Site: brandenburg
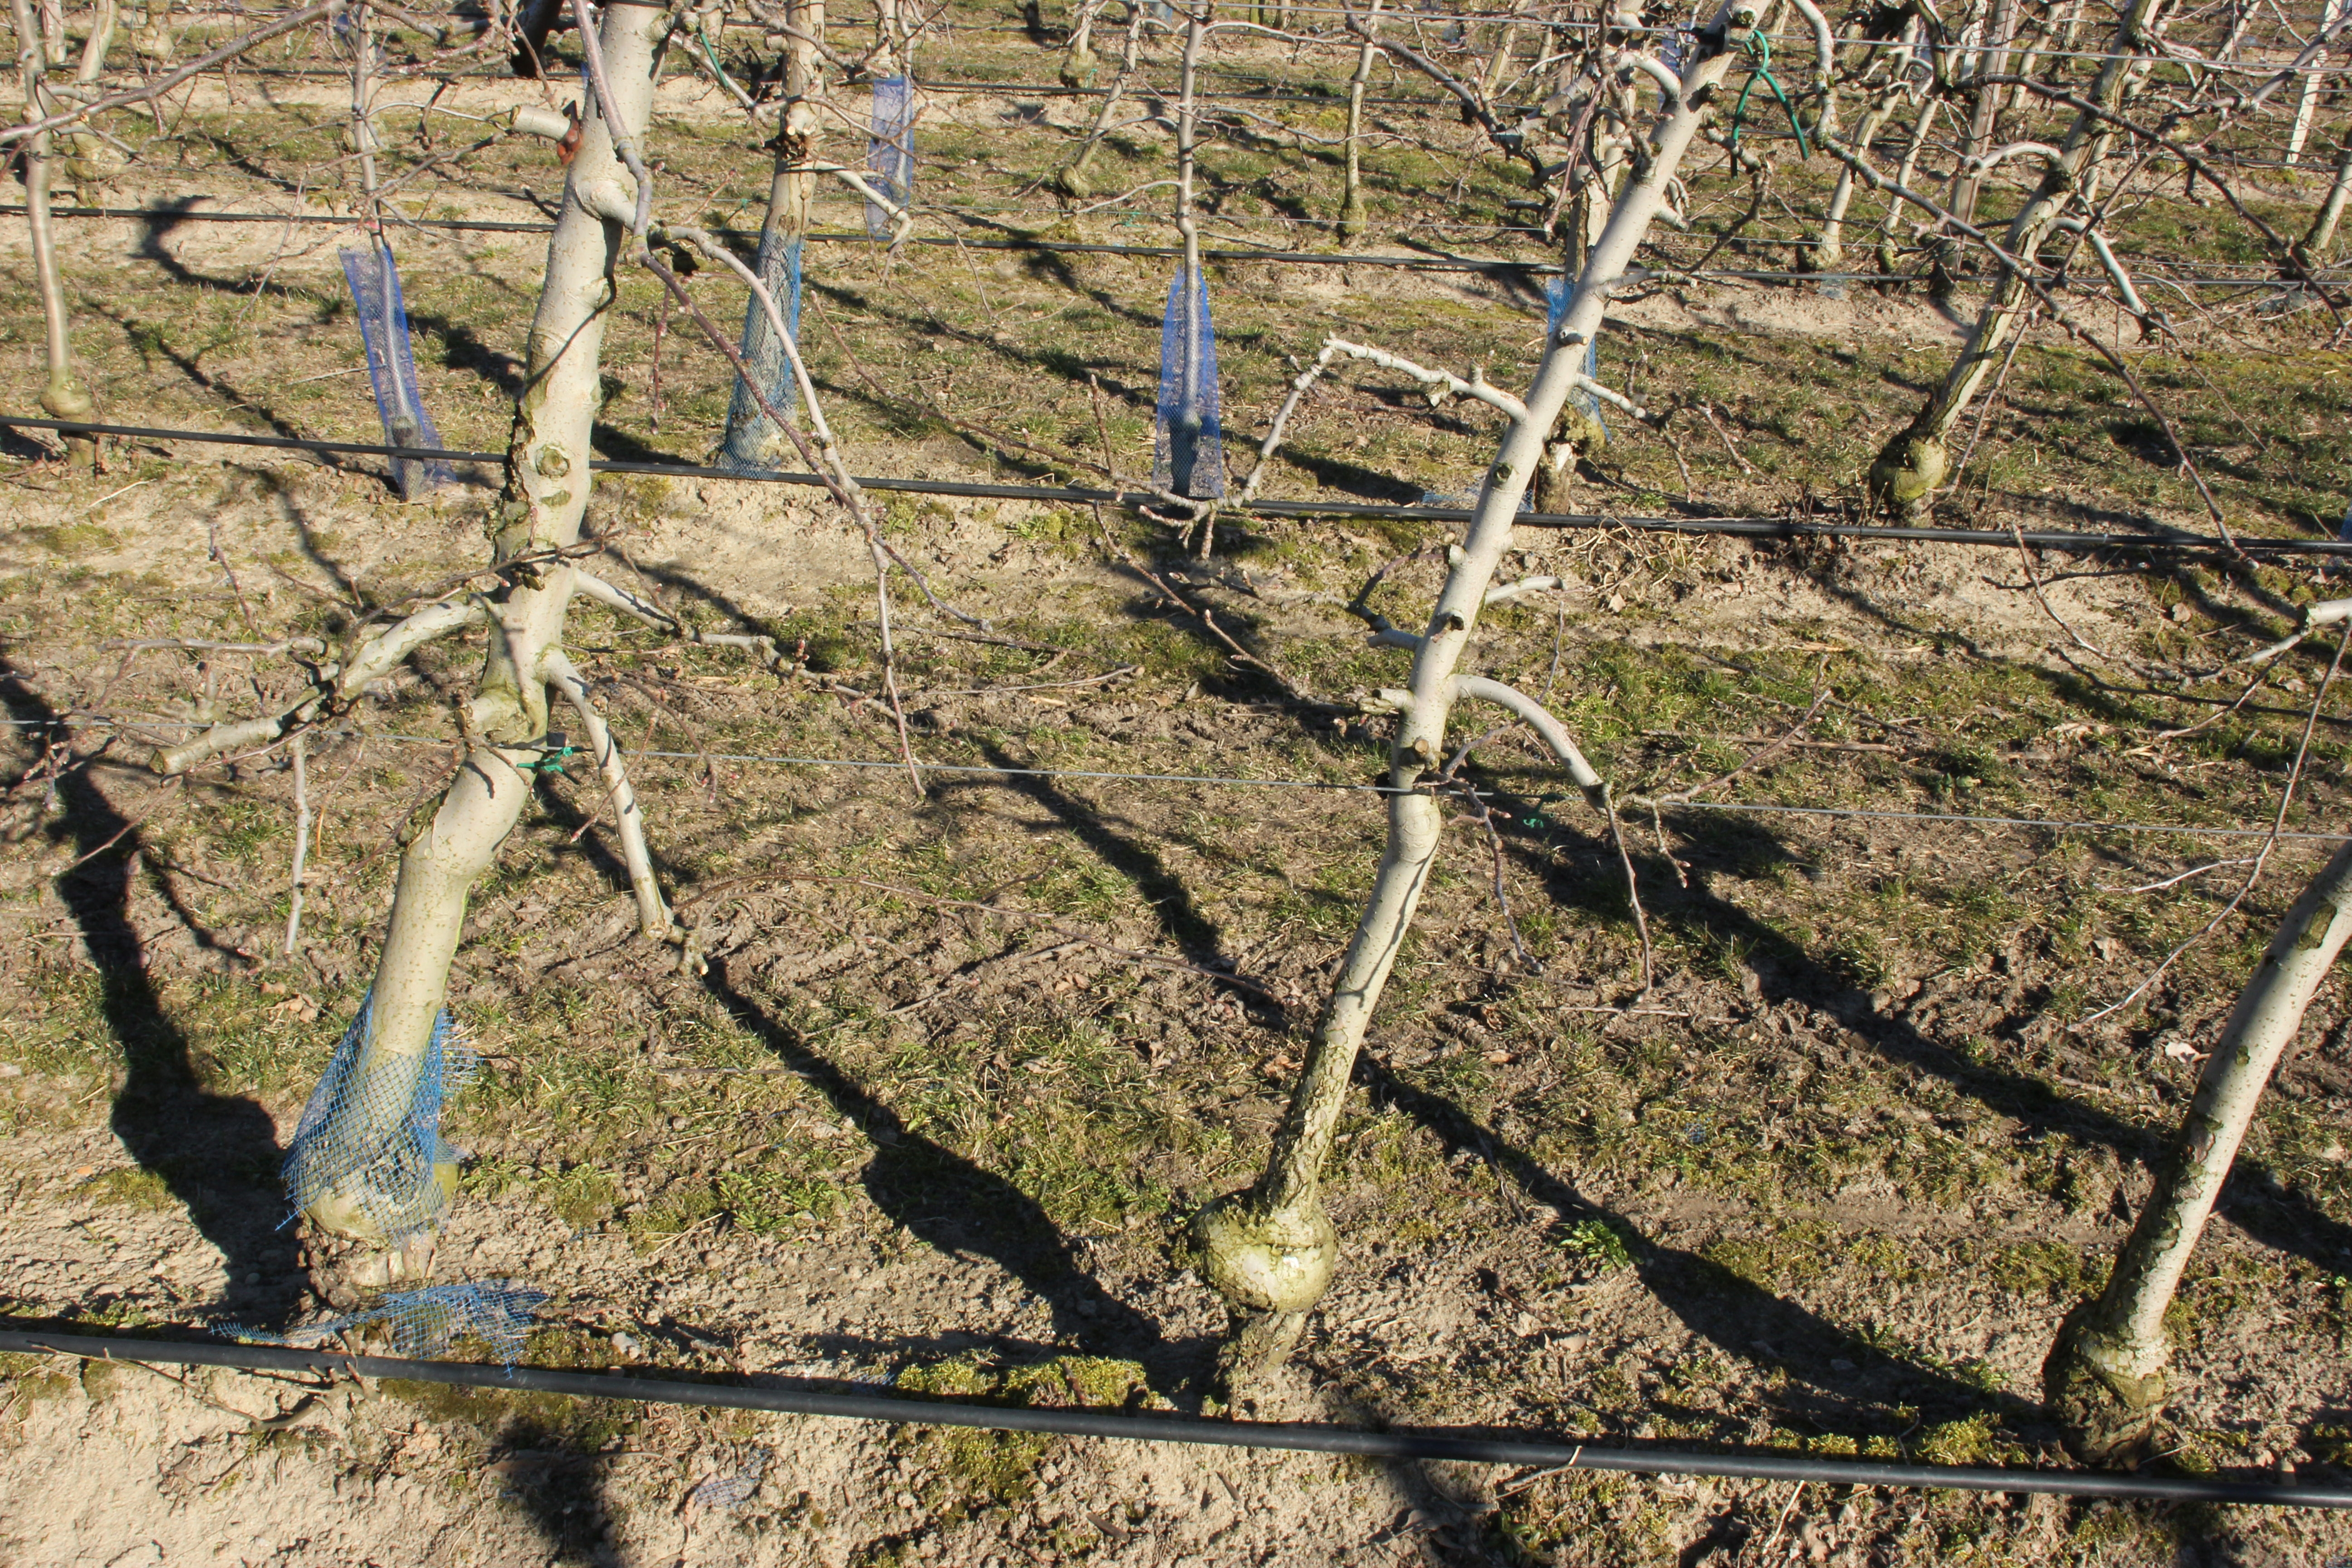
Growth stage (BBCH 03): Bud development